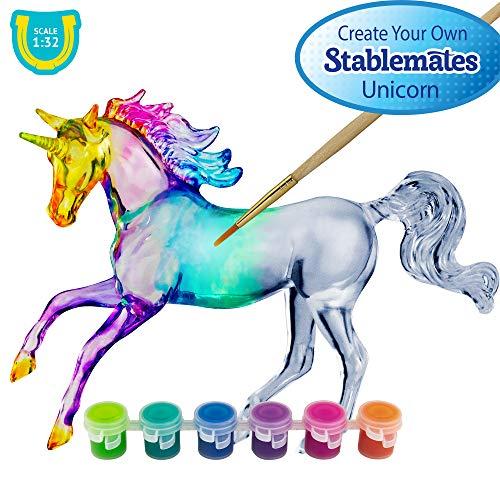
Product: Breyer Stablemates Suncatcher Unicorn Craft Set | 5 Piece Set | 1:32 Scale | Model #4220
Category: Toys & Games | Arts & Crafts | Craft Kits
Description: PRODUCT SPECIFICATIONS: Package contains 5 Breyer Stablemates Suncatcher Unicorns, 6 Fantasy Color Paint Pots, 1 Paintbrush and Instruction sheet.
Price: $19.99
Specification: ProductDimensions:12x2x8.2inches|ItemWeight:12.5ounces|ShippingWeight:12.5ounces(Viewshippingratesandpolicies)|ASIN:B082VXNG77|Itemmodelnumber:4220|Manufacturerrecommendedage:4-8years